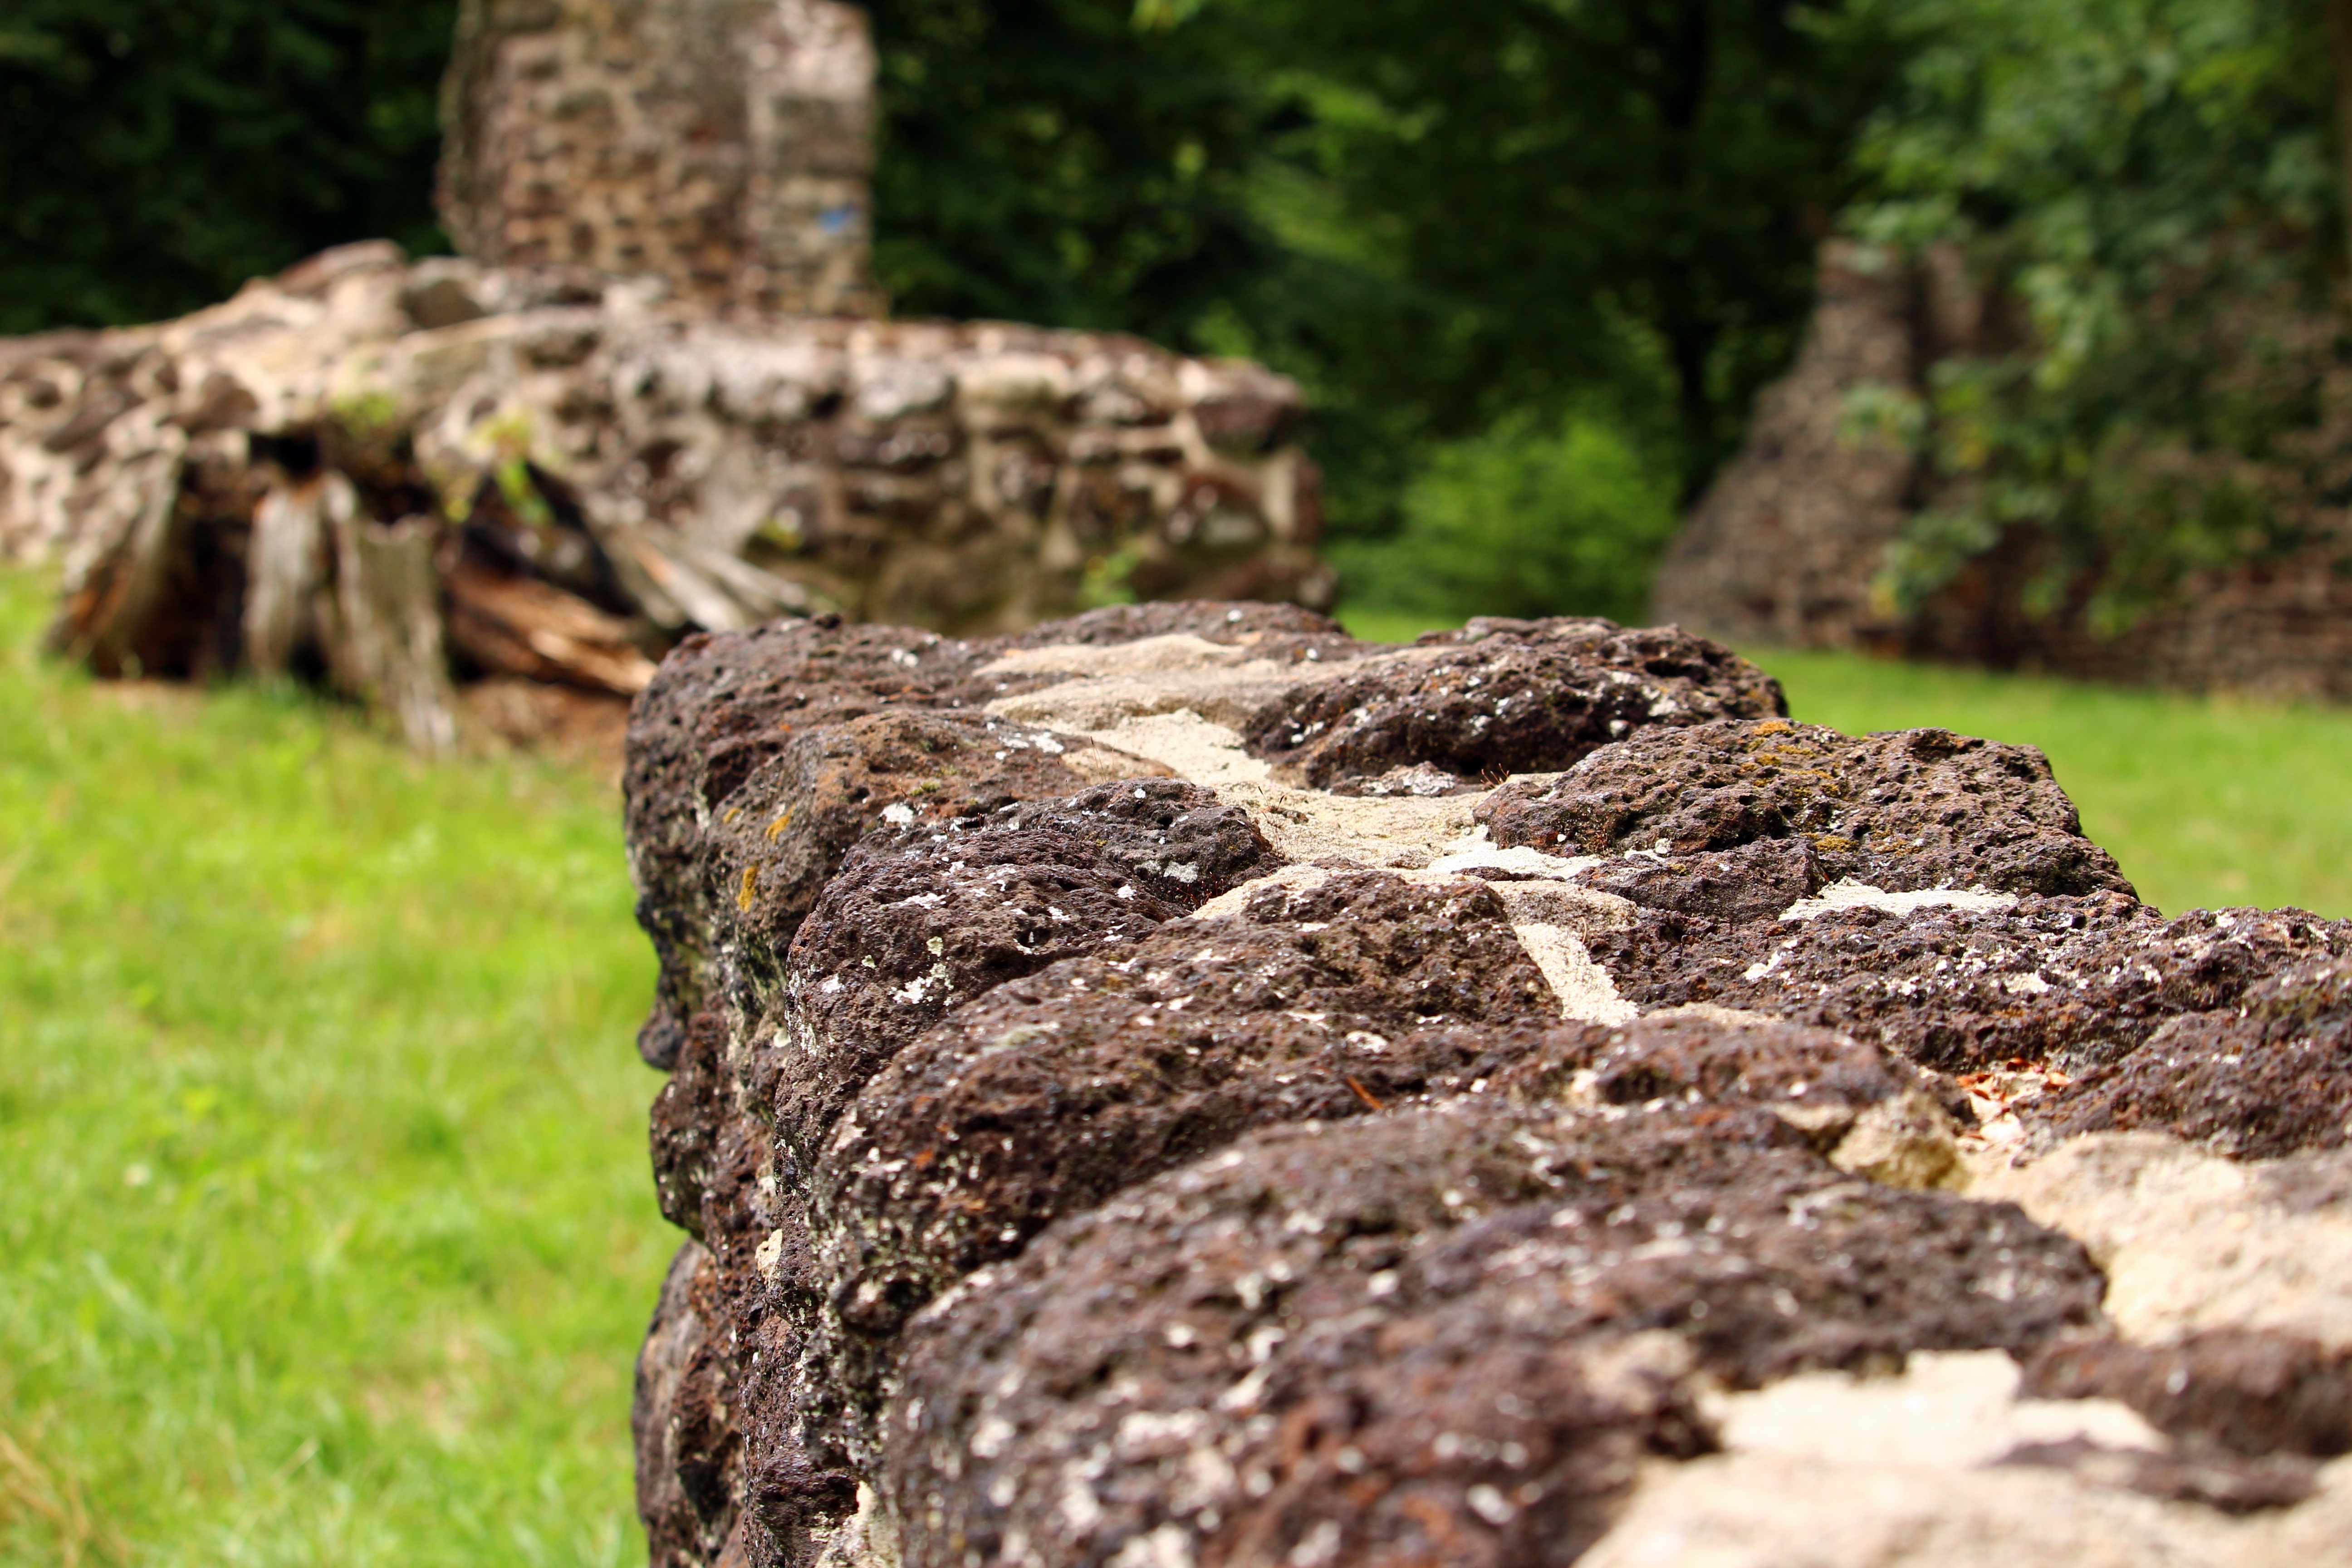
tree, rock, trunk, wall, wildlife, soil, ruin, grotto, castle park, rasenerz, clumping stone, lawn eisenstein, ludwigslust parchim, woody plant